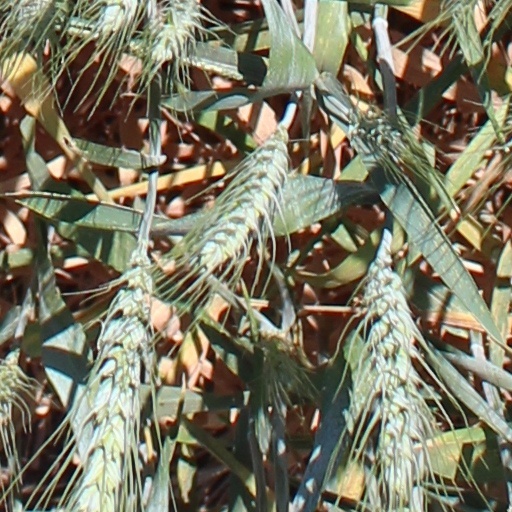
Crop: wheat